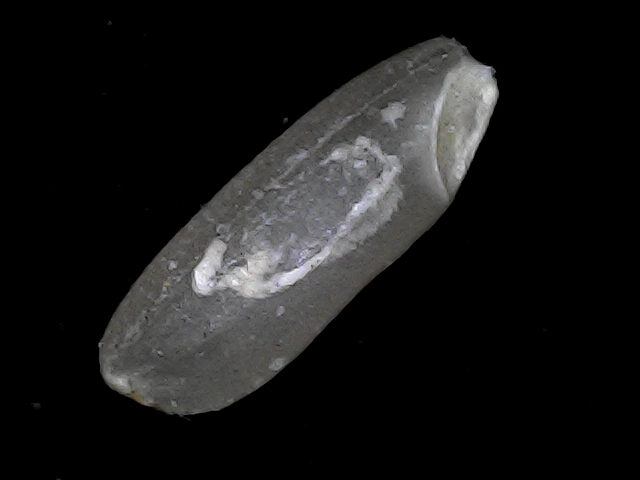
Rice variety: BD93